Seminole Wars

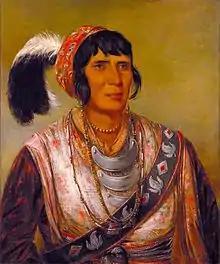
Osceola, Seminole leader

Implementation of the treaty stalled. Fort Brooke, with four companies of infantry, was established on the site of present-day Tampa in early 1824, to show the Seminole that the government was serious about moving them onto the reservation. However, by June James Gadsden, who was the principal author of the treaty and charged with implementing it, was reporting that the Seminole were unhappy with the treaty and were hoping to renegotiate it. Fear of a new war crept in. In July, Governor DuVal mobilized the militia and ordered the Tallahassee and Miccosukee chiefs to meet him in St. Marks. At that meeting, he ordered the Seminole to move to the reservation by 1 October 1824.